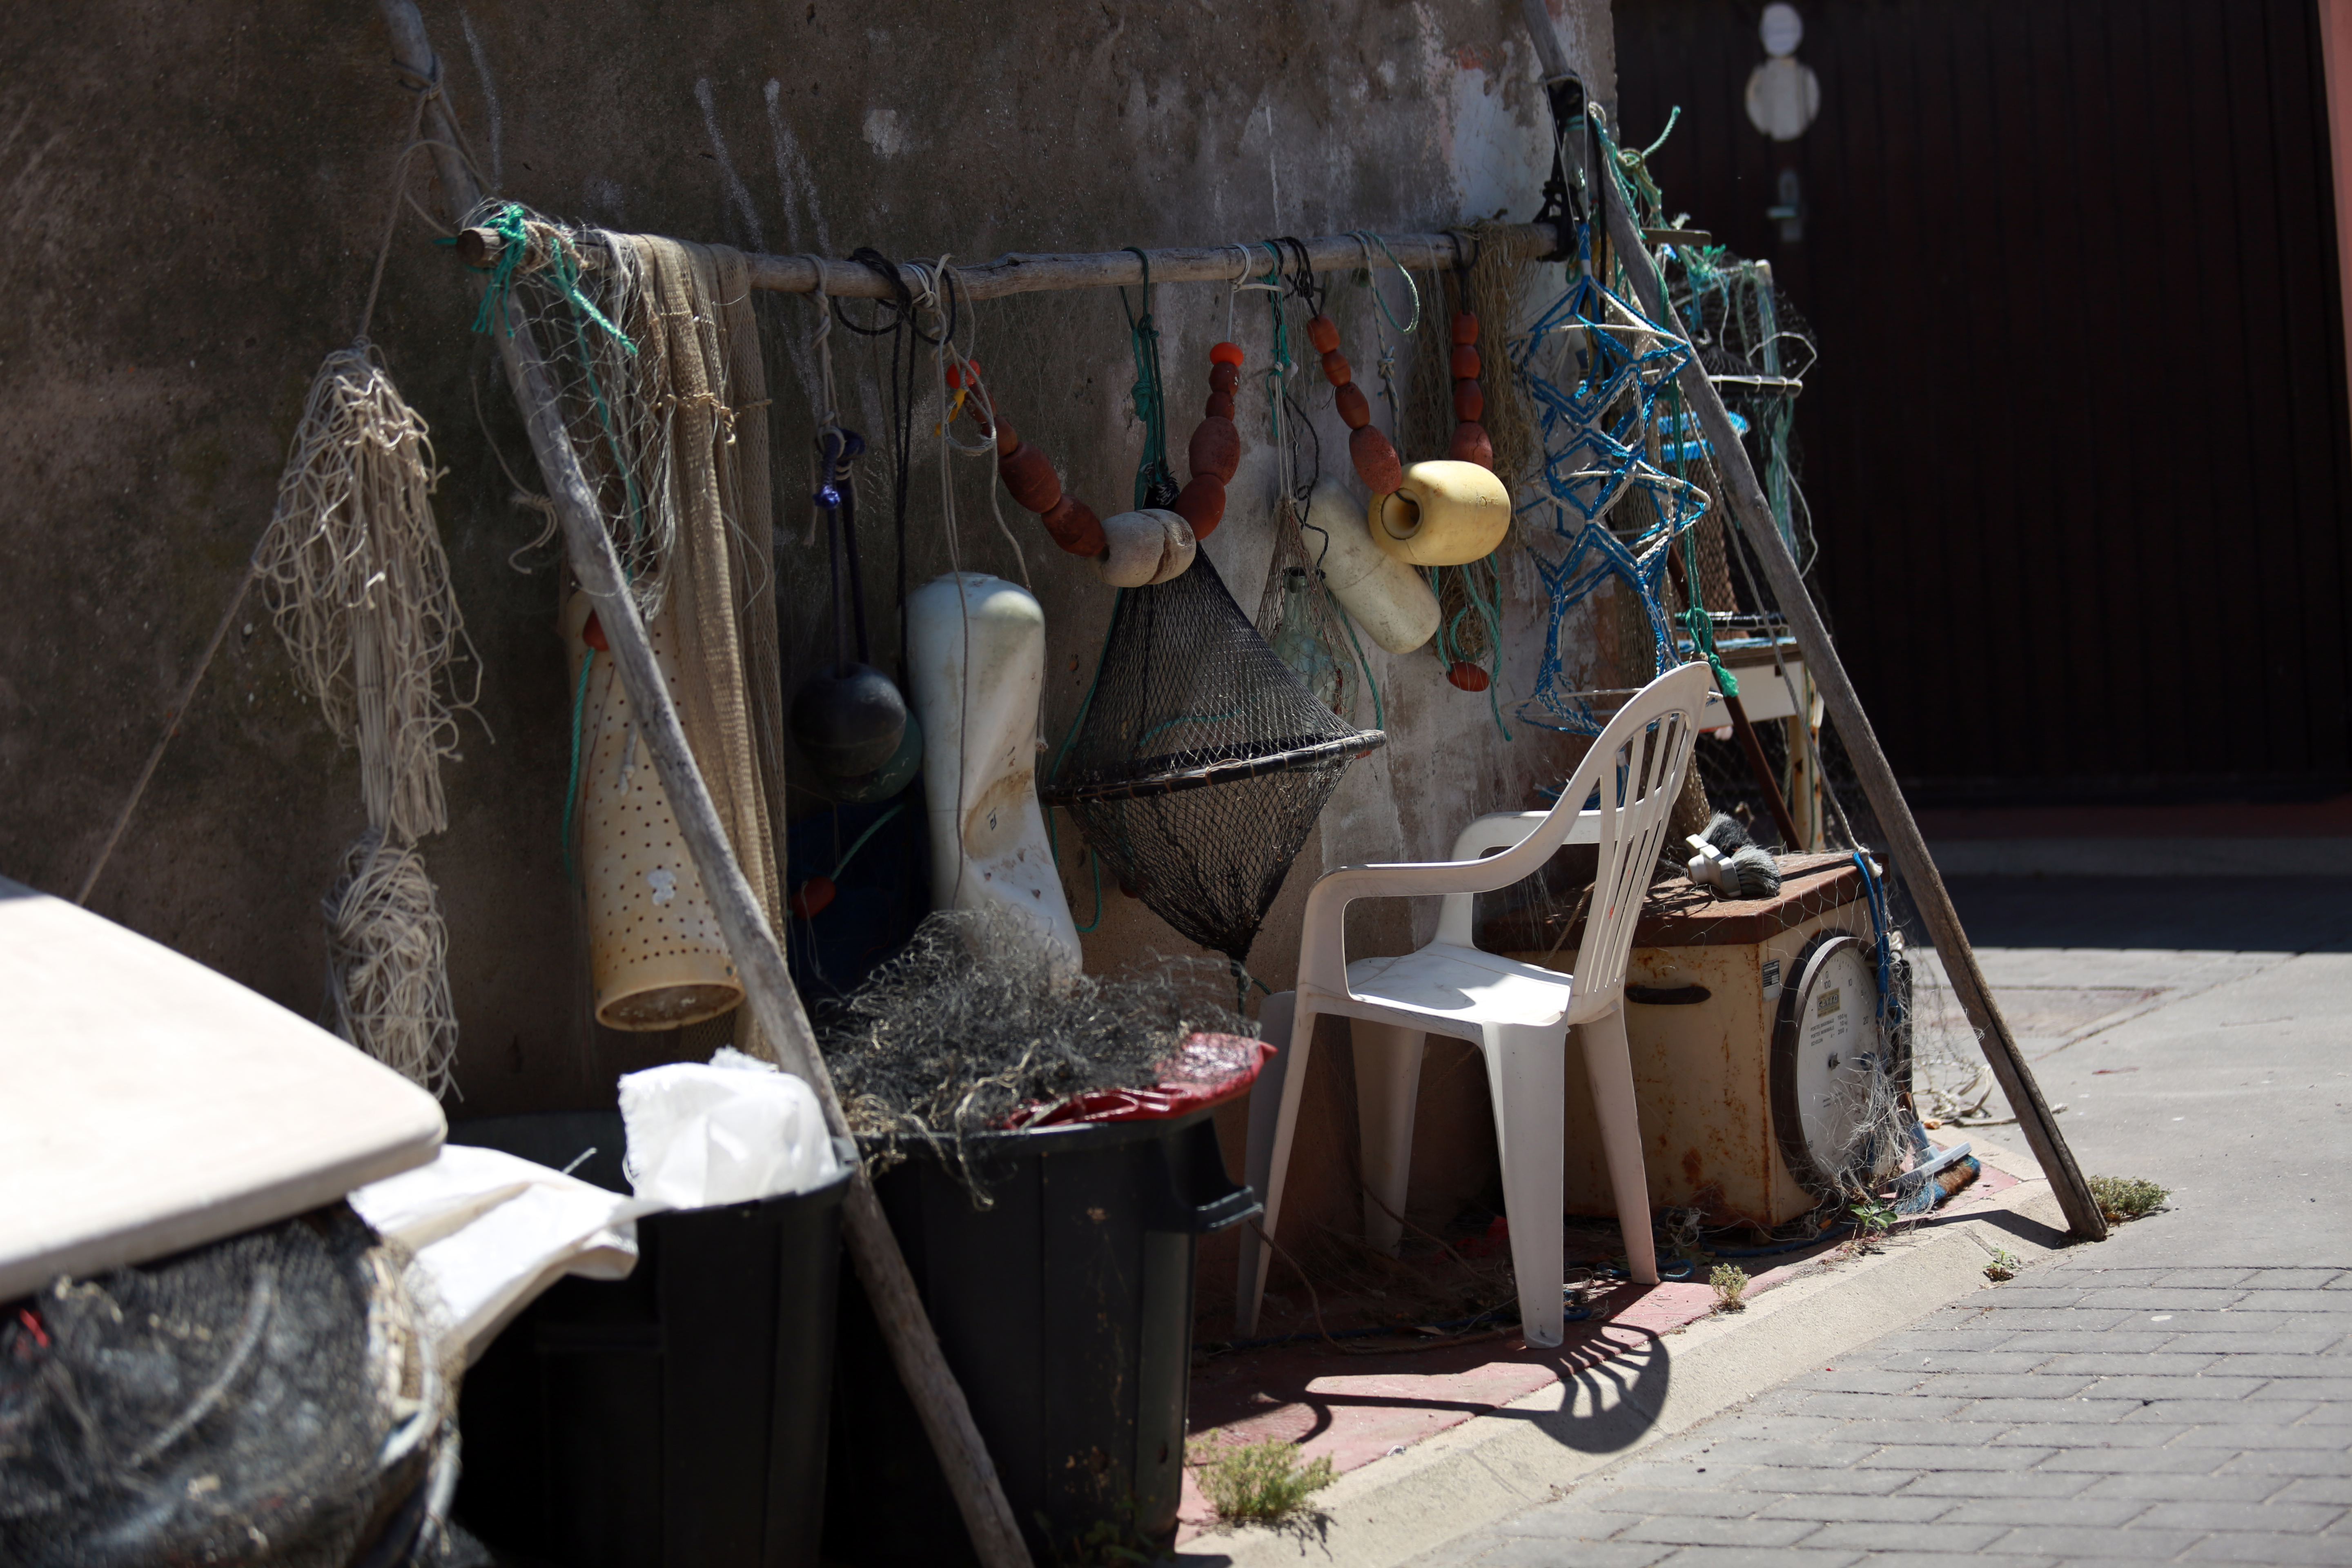
france, europe, vehicle, canon, exposition, midi, soleil, southfrance, sdfrankreich, zuidfrankrijk, mditerrane, languedocroussillon, hrault, vente, exterieur, artisanat, curiosit, touristes, visite, devanture, ste, pointecourte, souvenirs, traverse, filetdepche, filetsdefantaisie